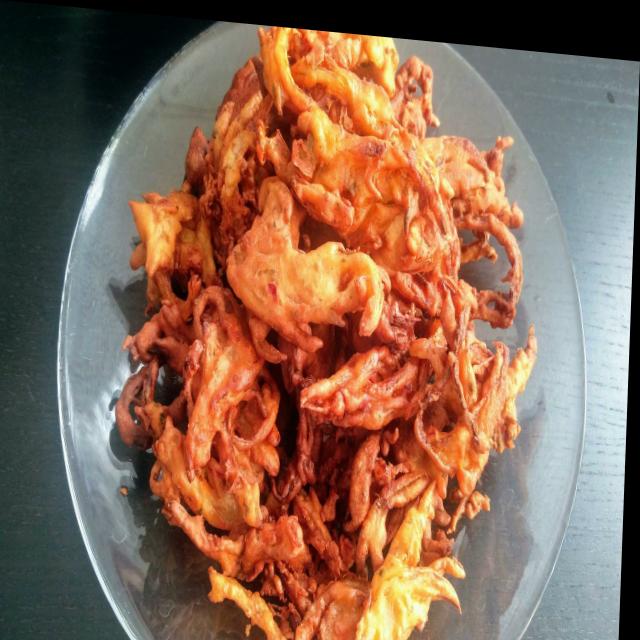
Dish: pakode